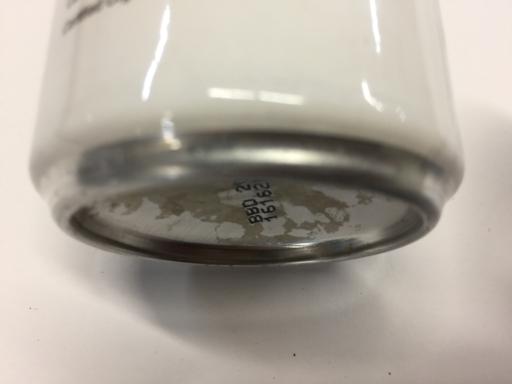
Label: metal